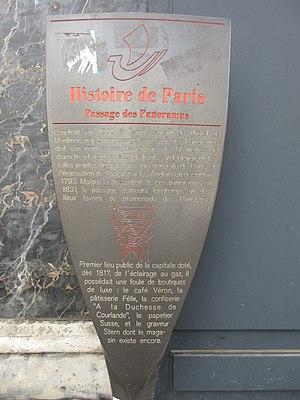
Panneau Histoire de Paris
Les panneaux « Histoire de Paris » sont des panneaux d'information installés dans les rues de Paris devant certains des monuments parisiens.
Le boulevard Montmartre est une voie située à la lisière des 2ᵉ et 9ᵉ arrondissements de Paris. Il fait partie des Grands Boulevards constitué, d'ouest en est, par les boulevards de la Madeleine, des Capucines, des Italiens, Montmartre, Poissonnière, Bonne-Nouvelle, Saint-Denis, Saint-Martin, du Temple, des Filles-du-Calvaire et Beaumarchais.